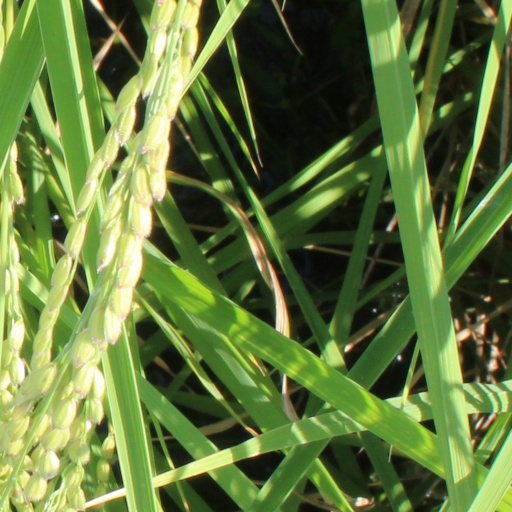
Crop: rice